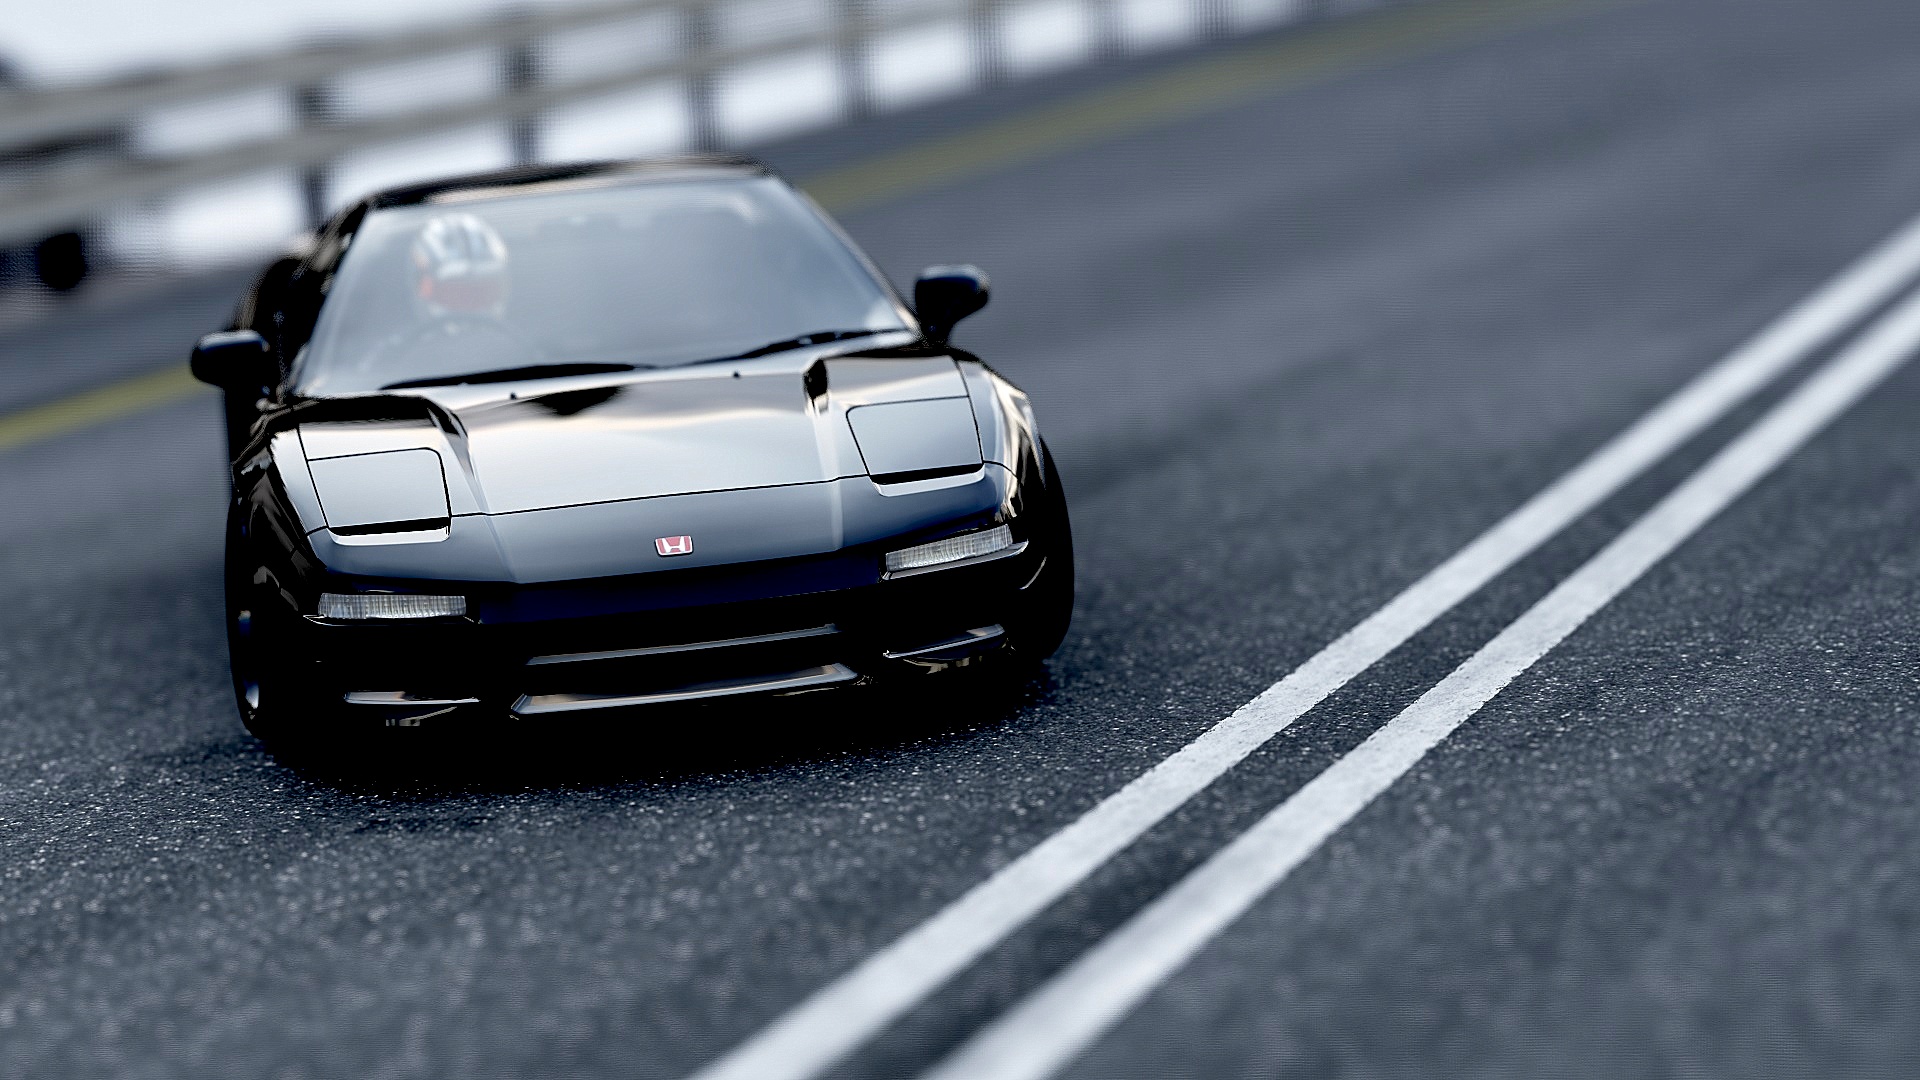
car, wheel, vehicle, sports car, supercar, honda, land vehicle, automobile make, automotive design, performance car